St Mary's Church, Hanwell

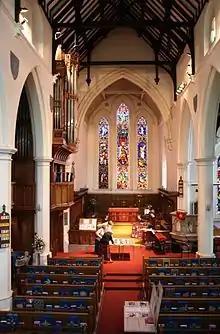
The east window

The east stained glass lancet windows are notable for their early use of very vivid, hard, bright colours.